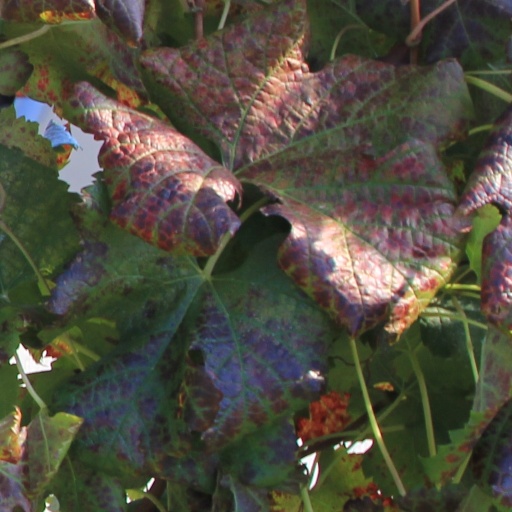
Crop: grape